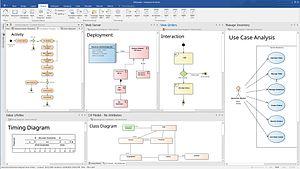
Enterprise Architect est un logiciel de modélisation et de conception UML, édité par la société australienne Sparx Systems. Couvrant, par ses fonctionnalités, l'ensemble des étapes du cycle de conception d'application, il est l'un des logiciels de conception et de modélisation les plus reconnus.